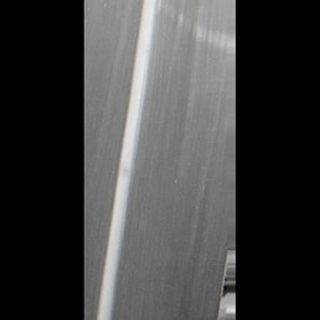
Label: healthy_sugarcane